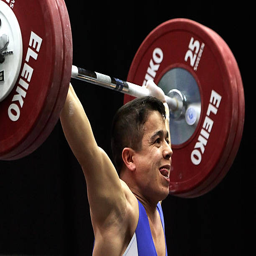
olympic athlete competes in the men 's kg during event .